Post-coup unrest in Egypt (2013–2014)

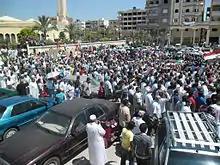
Supporters of the ousted President Morsi demonstrate in Damietta on 5 July

Muslim Brotherhood members and sympathizers rallied across Egypt for what they dubbed a "Friday of Rejection" on 5 July, demanding the reinstatement of Morsi as president. Clashes with police and soldiers turned deadly in some areas, with reported instances of troops firing live ammunition into crowds of protesters. At least 36 were killed and more than 1,000 were injured. Protesters reportedly attacked a police station and military airbase in the North Sinai Governorate, as well as the governorate headquarters, resulting in casualties on both sides.